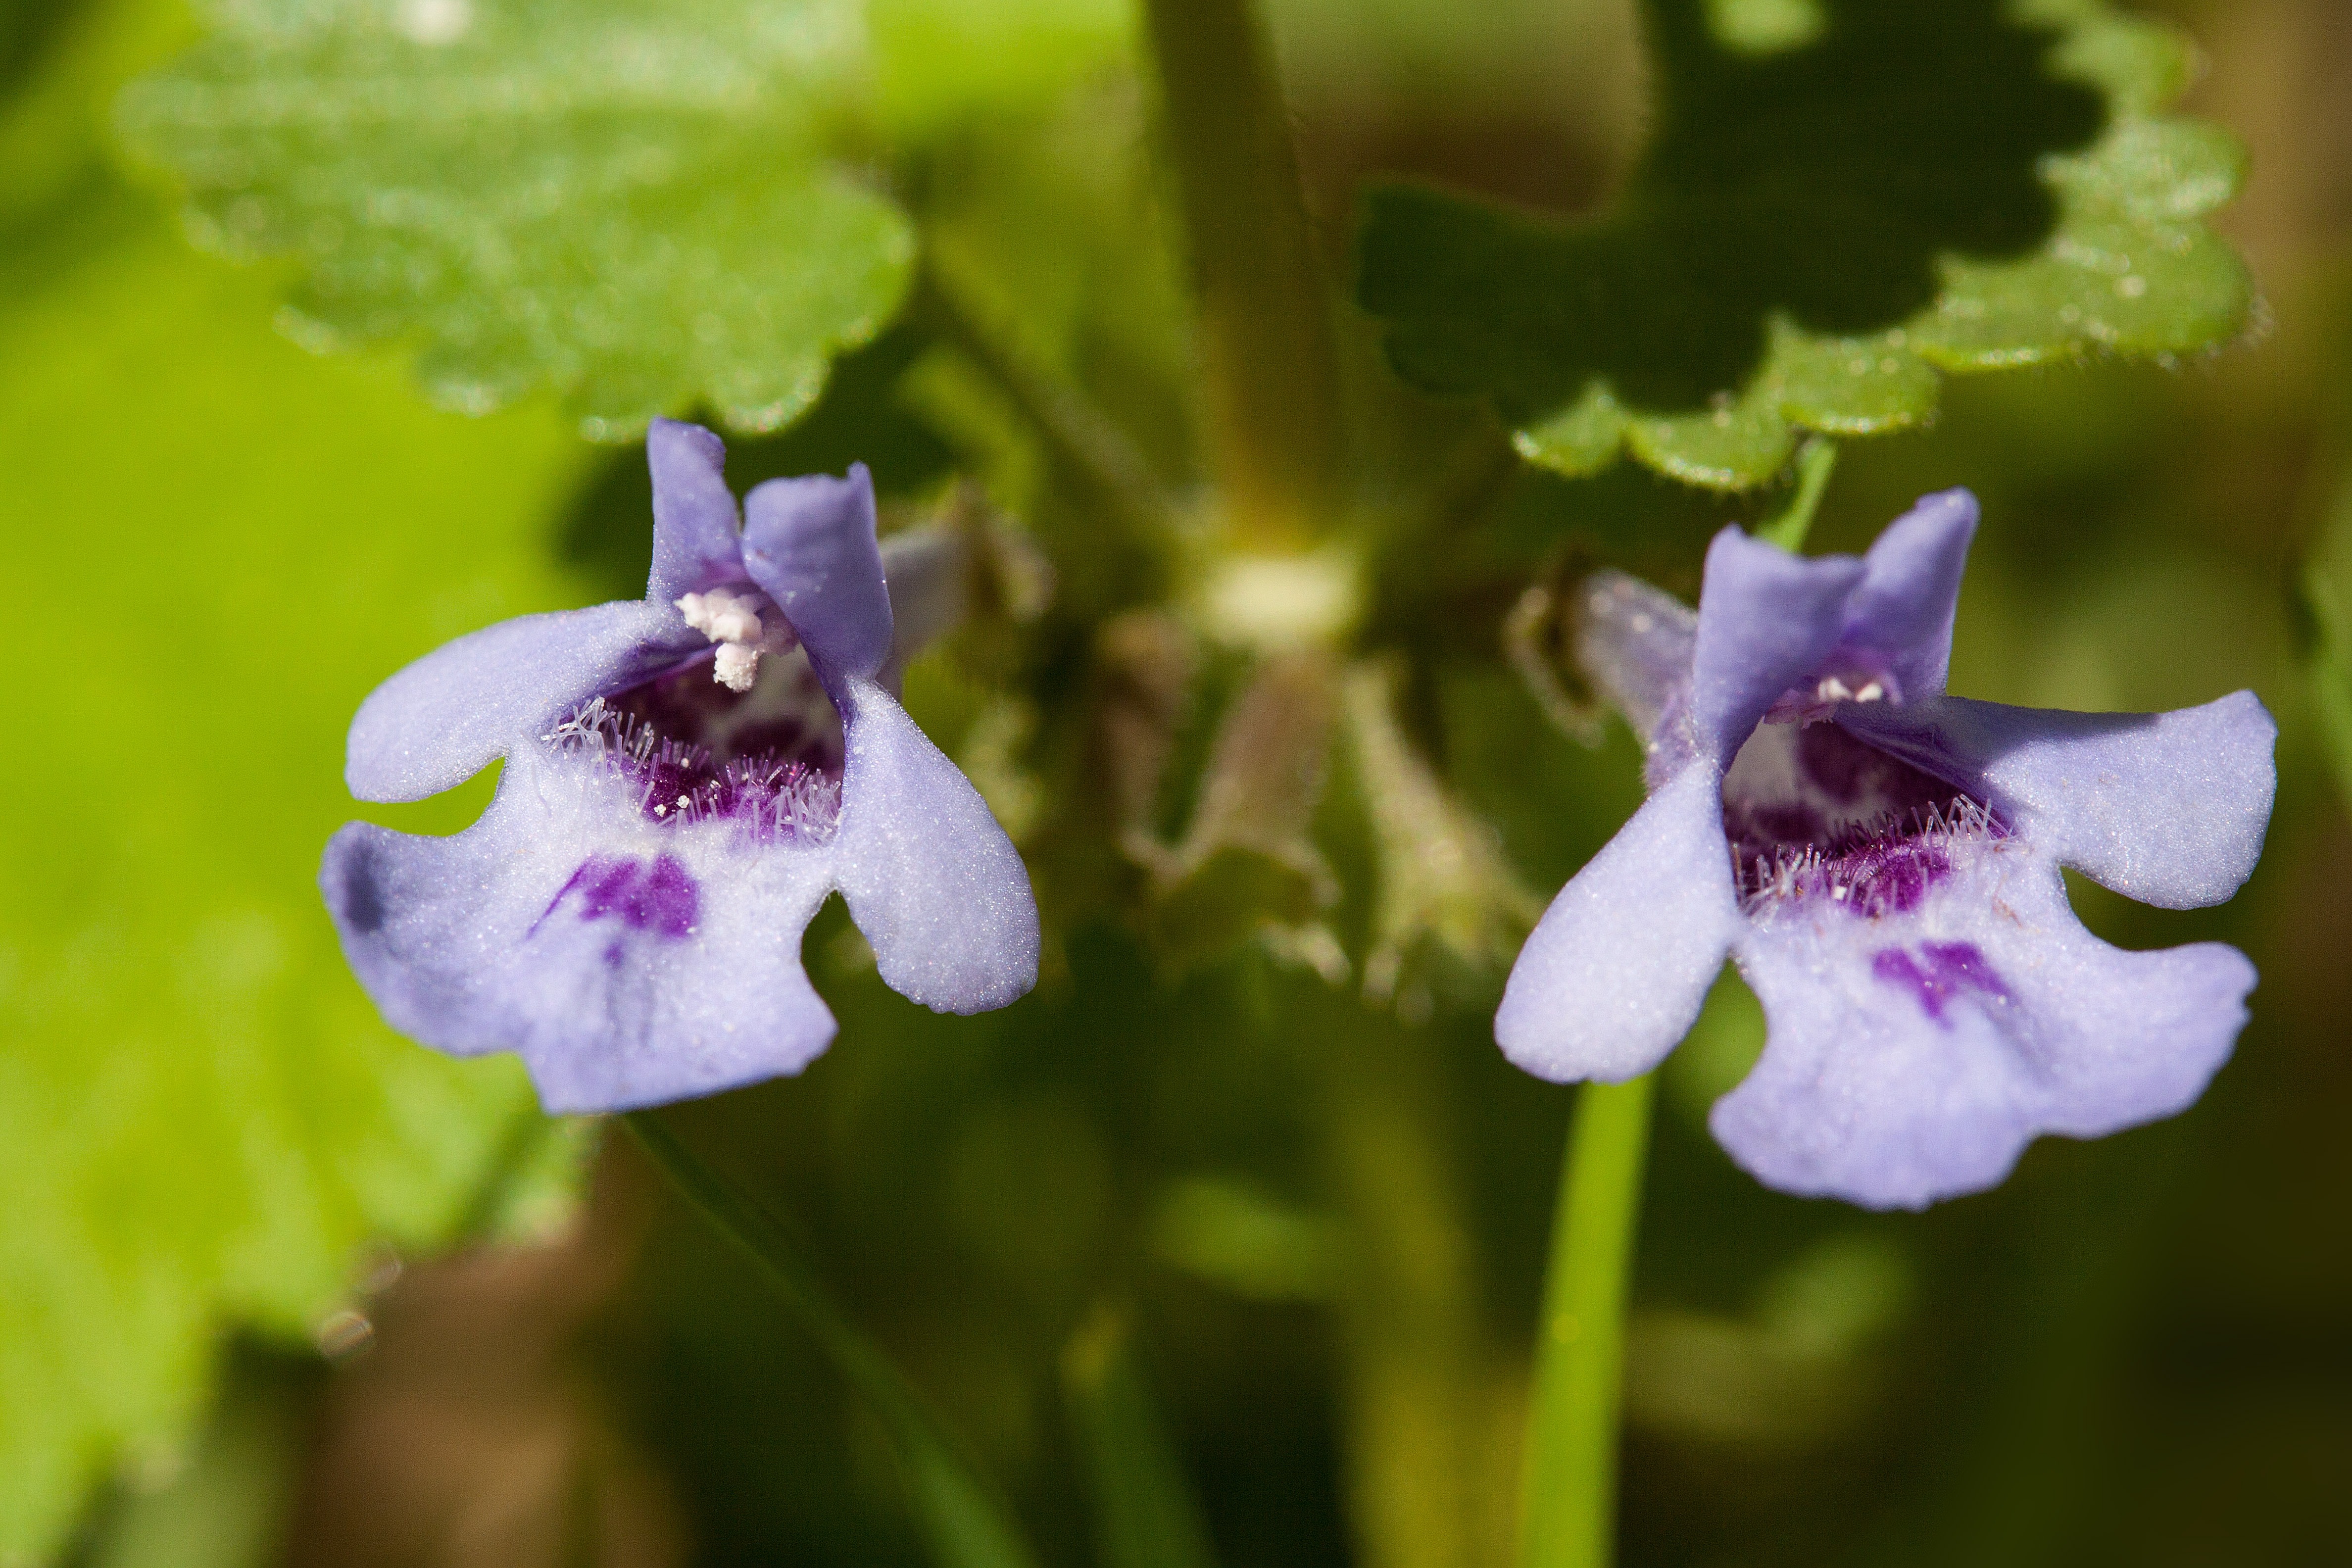
nature, blossom, plant, flower, bloom, pollen, spring, stamp, macro, small, botany, blue, flora, wild flower, wildflower, close up, eye, violet, viola, macro photography, flowering plant, genus, dead nettle, lamiaceae, lamium, land plant, violet family, dayflower family, family of lamiaceae, stems wide dead nettle